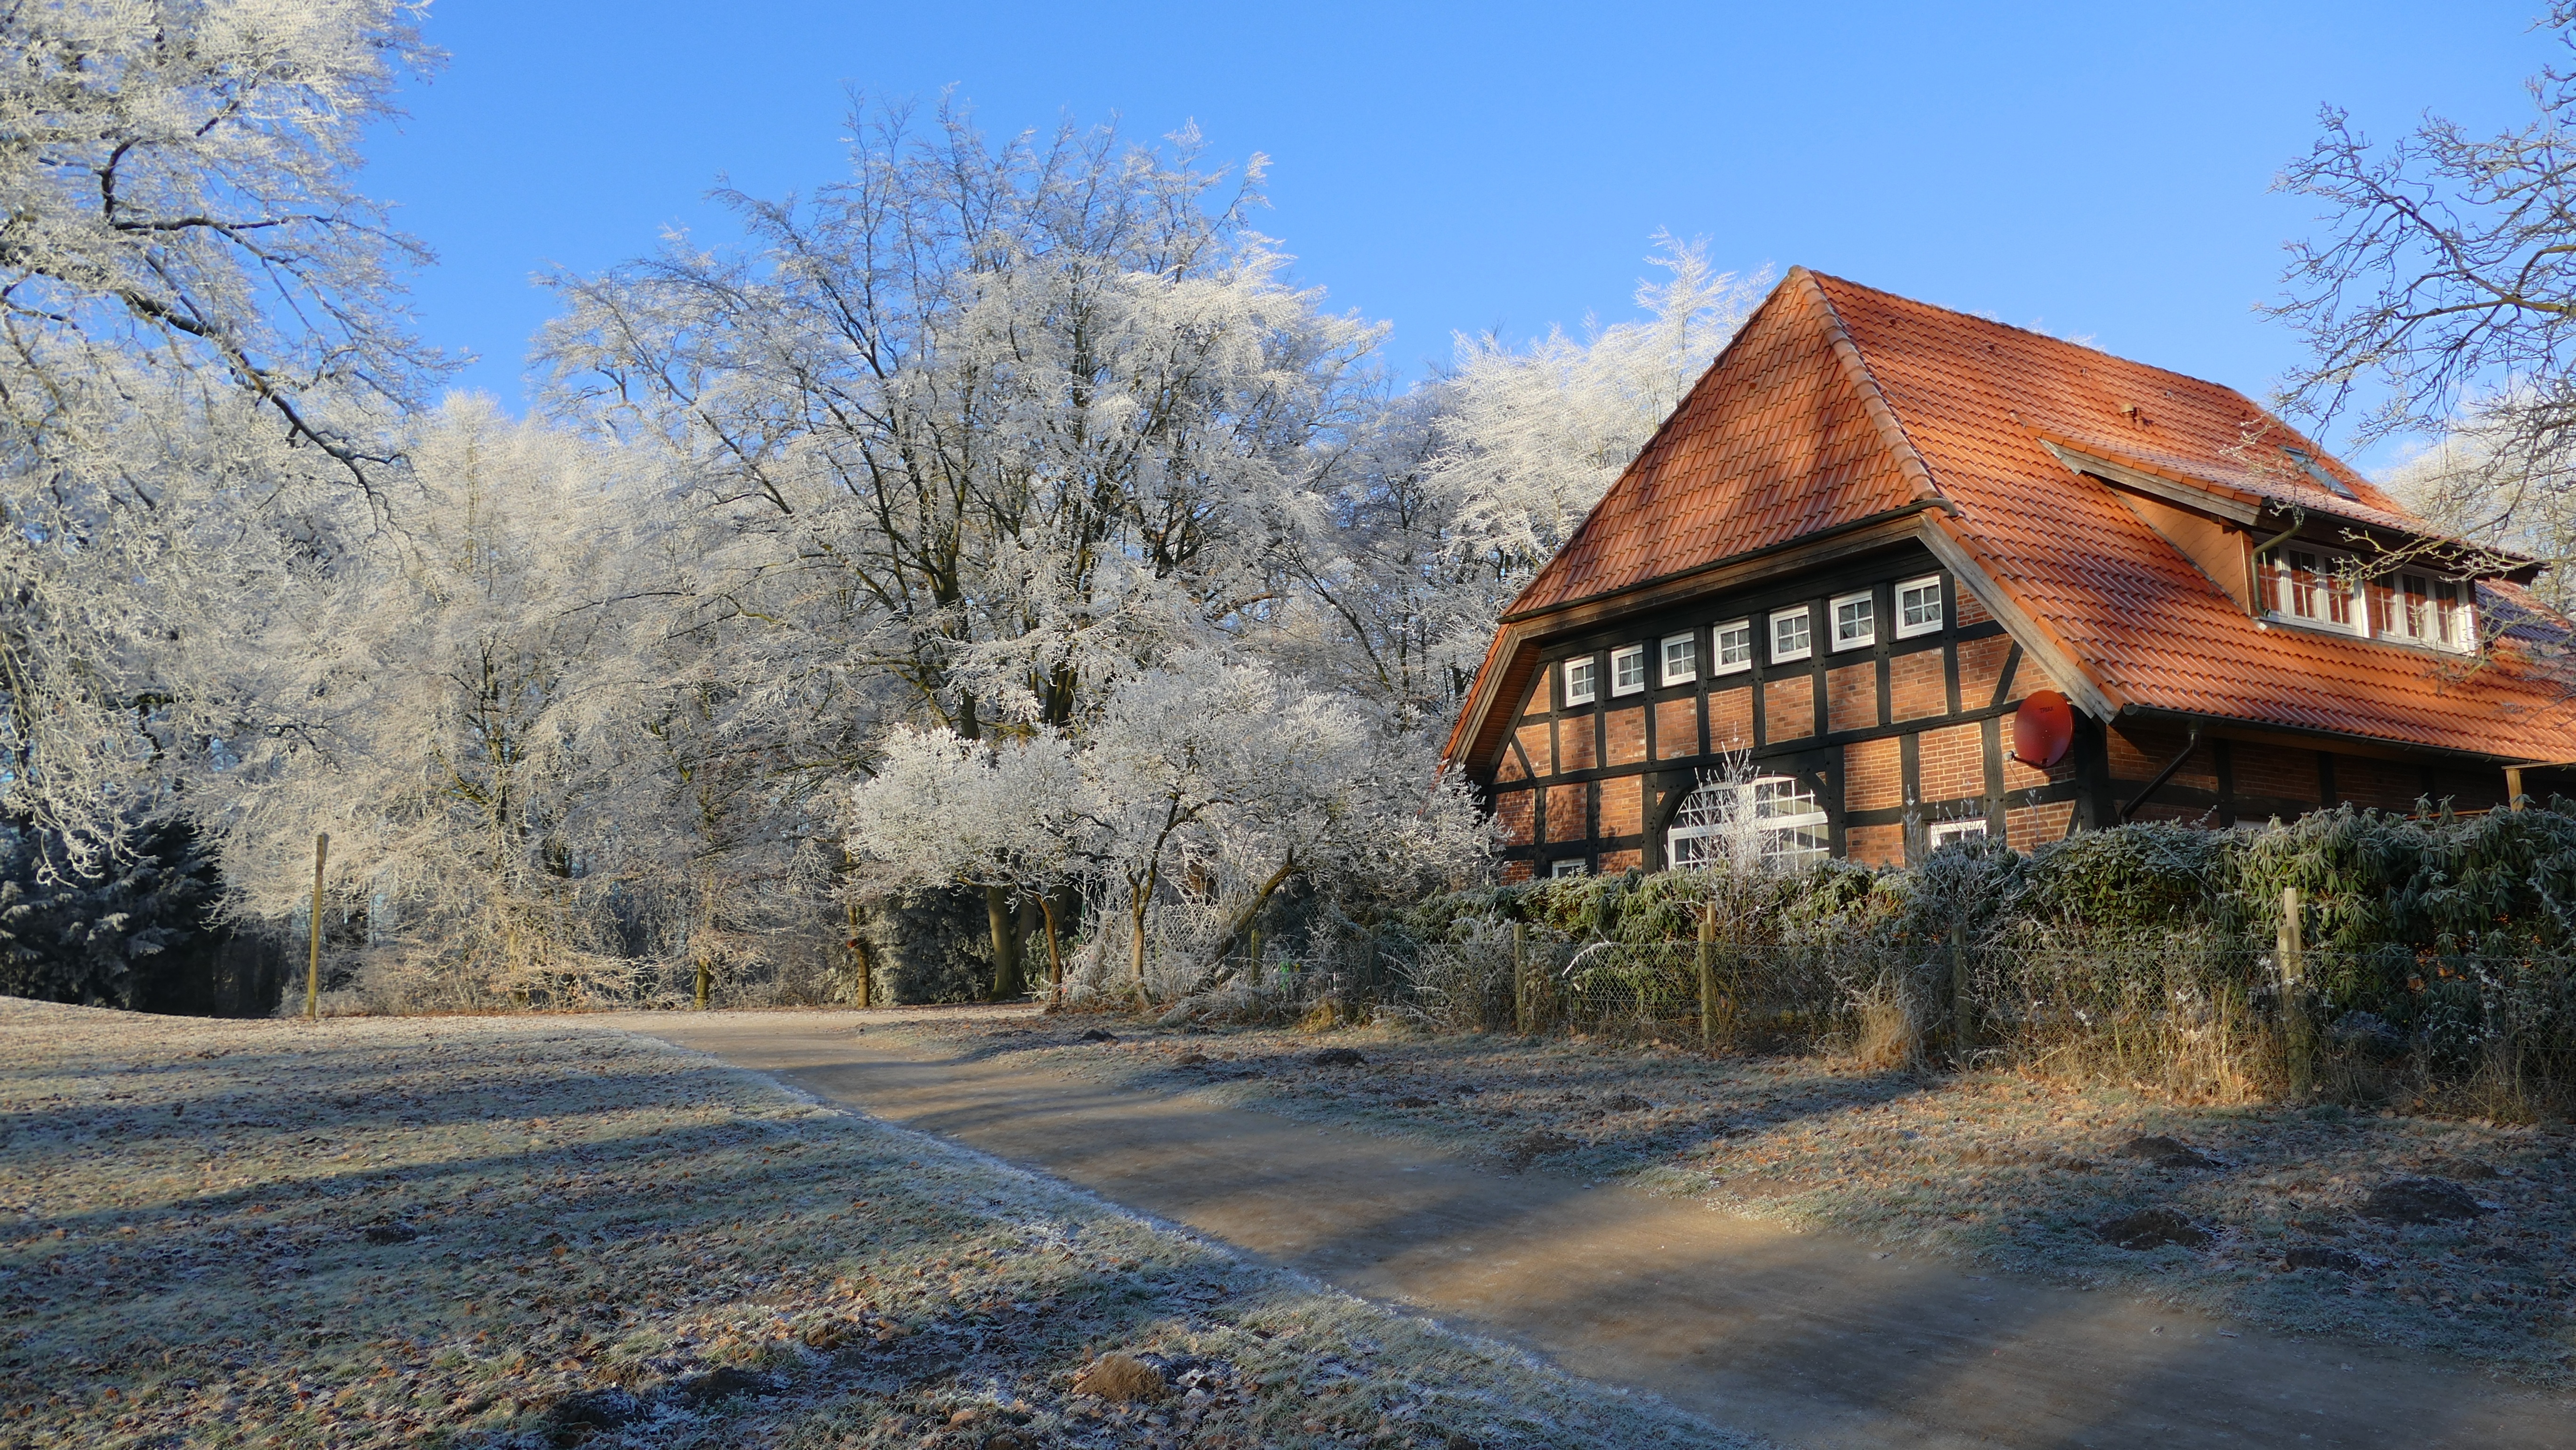
landscape, tree, nature, snow, winter, farm, house, barn, home, autumn, season, estate, woodland, log cabin, mood, wintry, snow landscape, fachwerkhaus, rural area, farm house in the winter